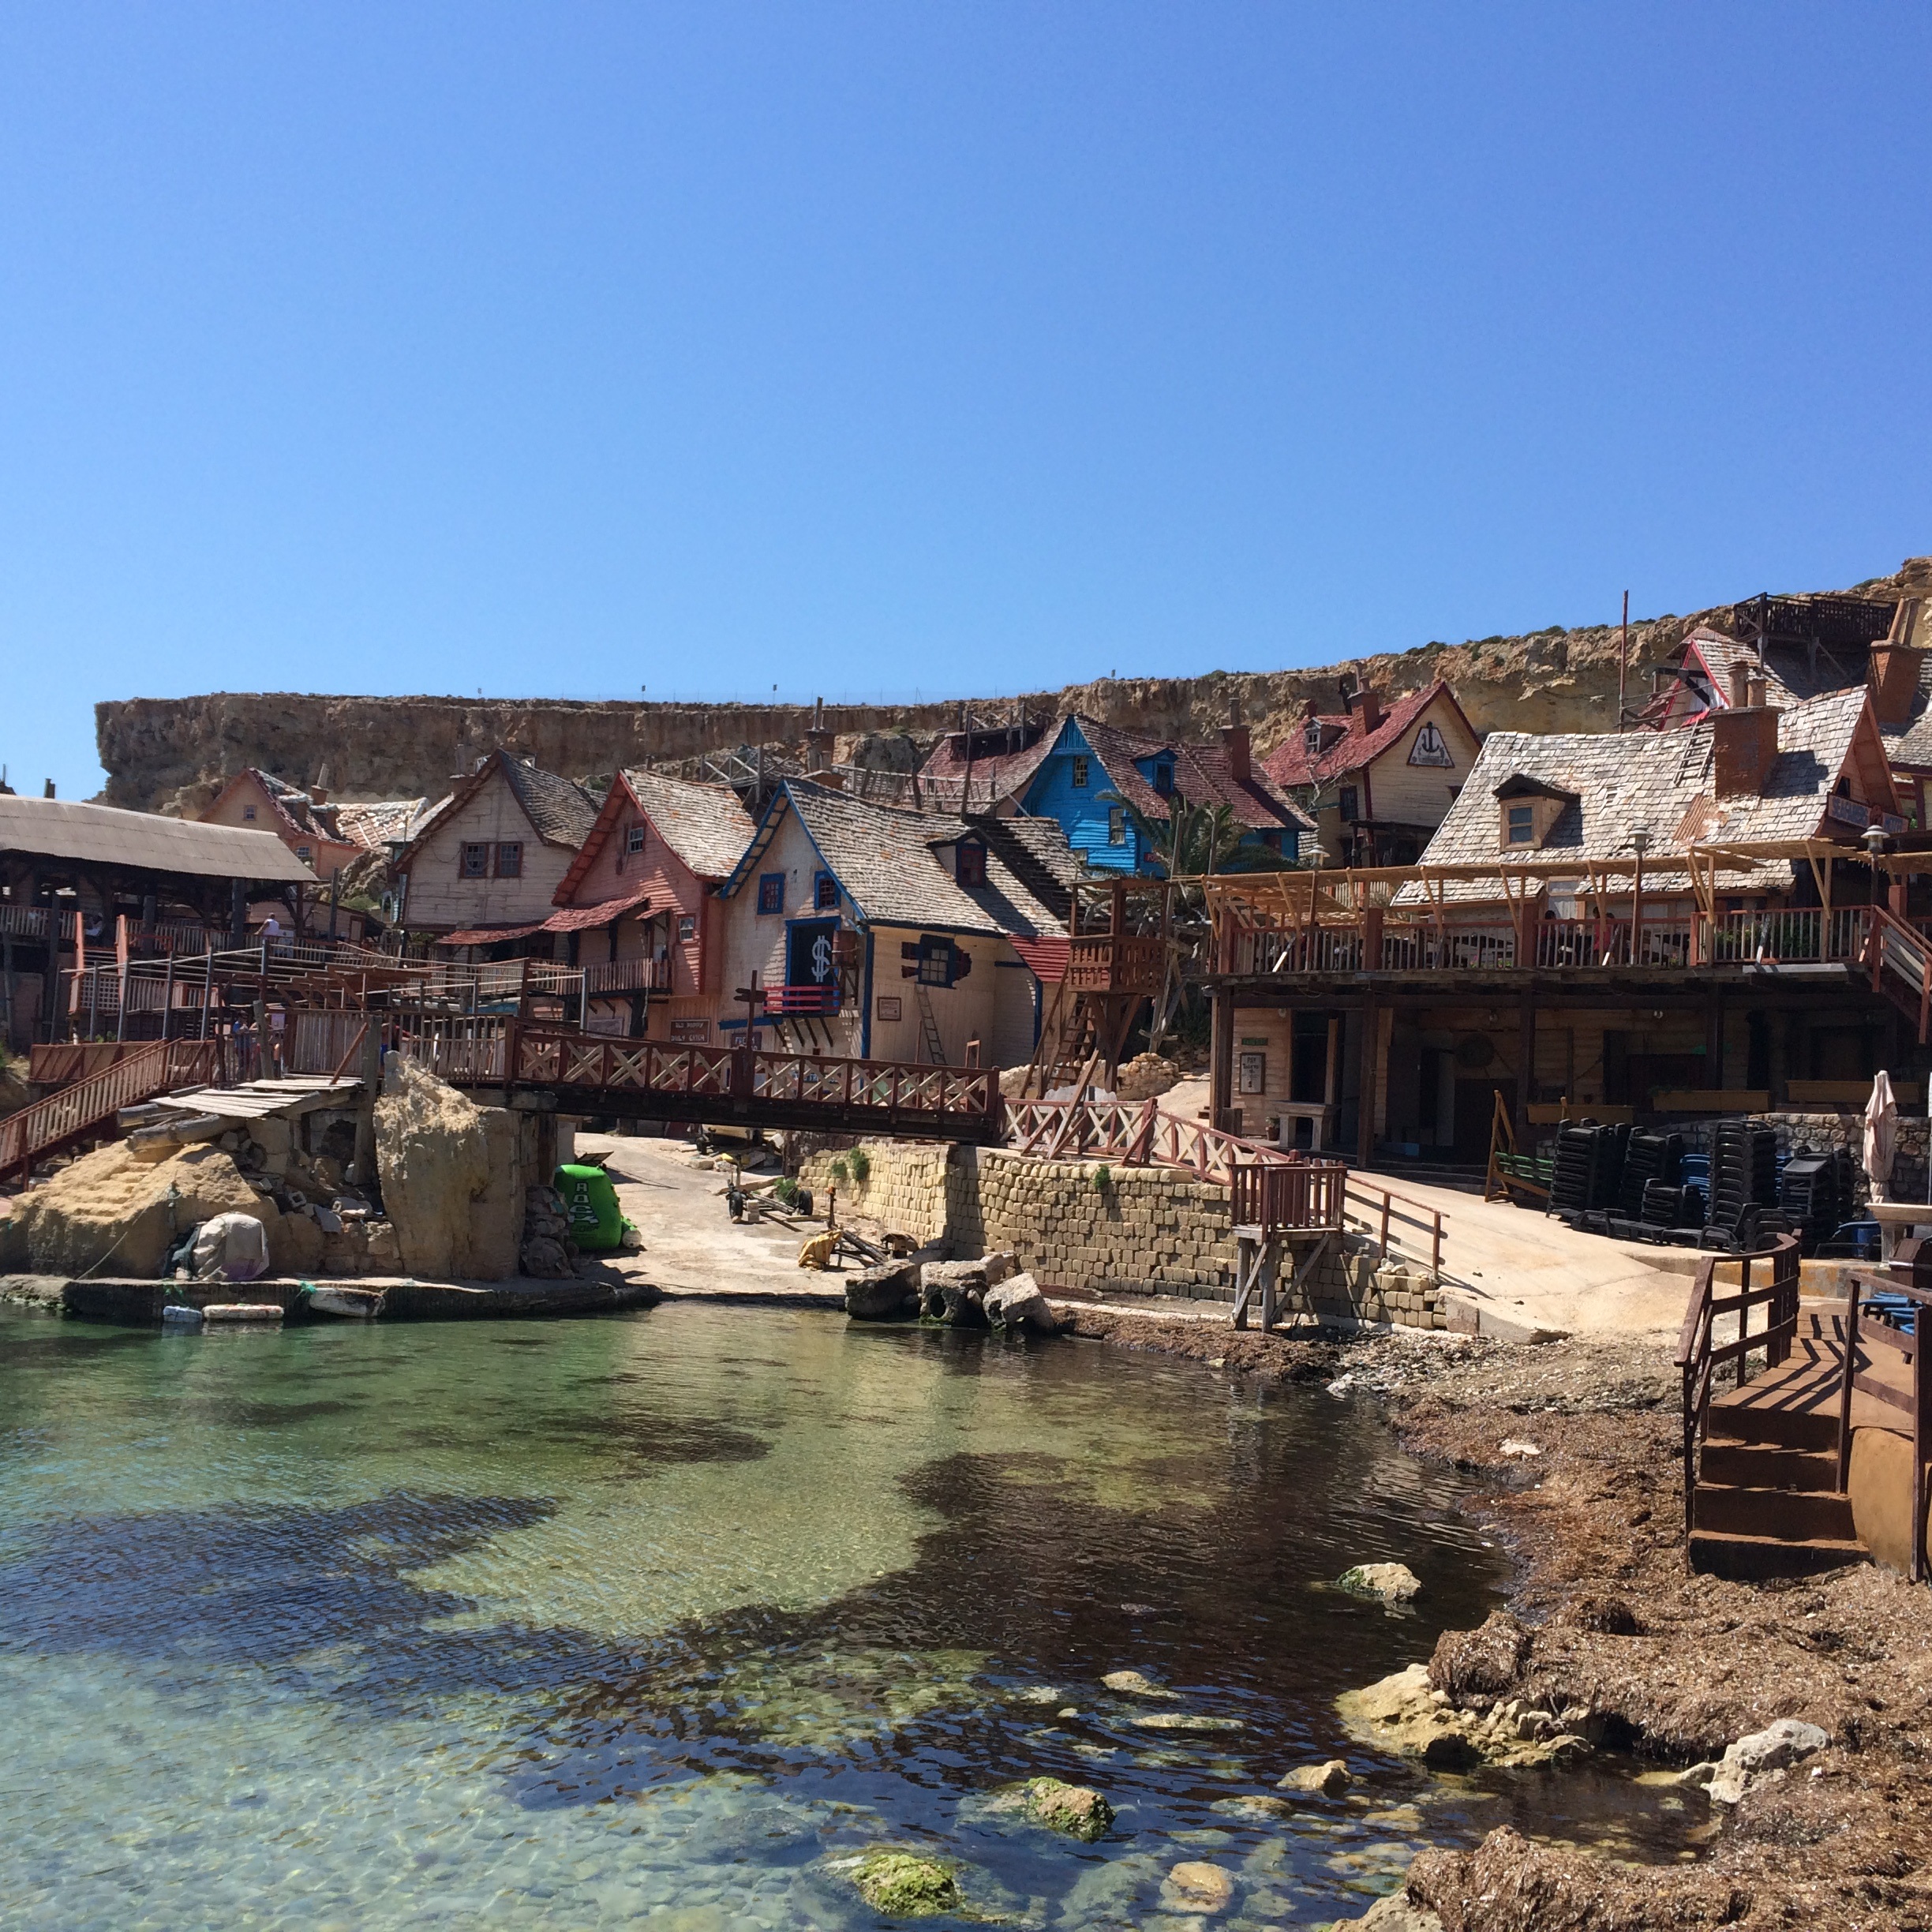
sea, coast, town, river, vacation, travel, village, malta, cottages, ancient history, geographical feature, popeye village